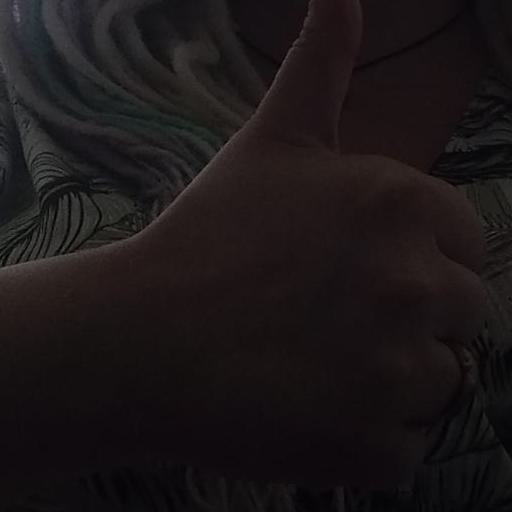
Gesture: like